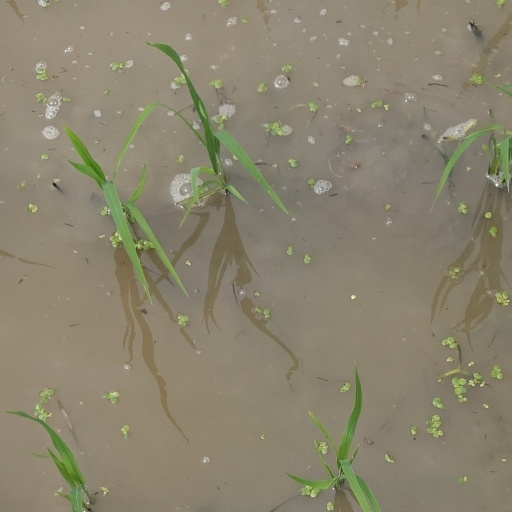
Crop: rice